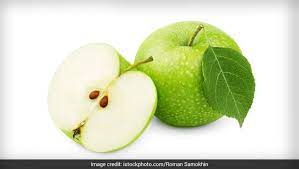
Label: Apple